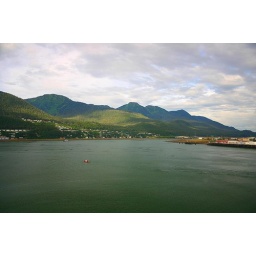
Juneau really has great mountains all around. It wasn't this clear in past cruises.